Great Notley

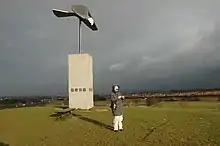
Bird Sculpture above Great Notley Country Park

Due to the size of Great Notley, there is little in the way of indoor entertainment facilities. Outdoor entertainment includes various playgrounds and the aforementioned country park (known as the 'Discovery Centre'), which includes outdoor play equipment, a café and water features.